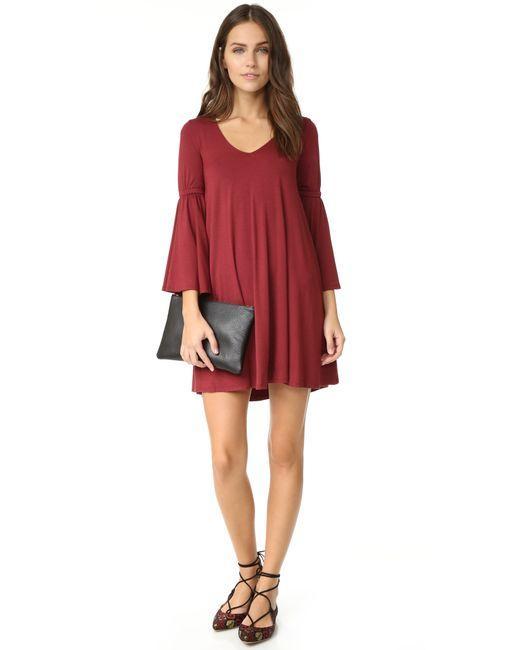
Rotes kurzes Baumwollkleid mit V-Ausschnitt für Damen